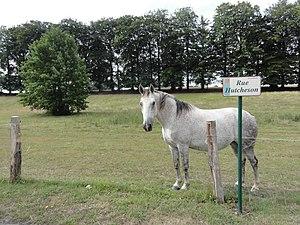
Auzebosc (Seine-Mar.) paysage Rue Hutcheson
Auzebosc est une commune française située dans le département de la Seine-Maritime en région Normandie.